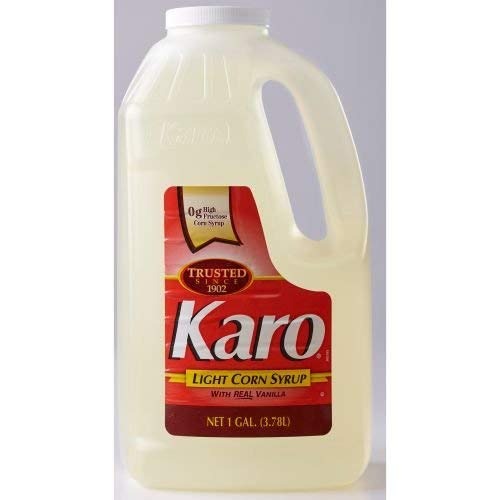
Item Name: Karo Corn Syrup, 1 Gal (Pack of 4)
Value: 1.0
Unit: Count

Price: 34.99